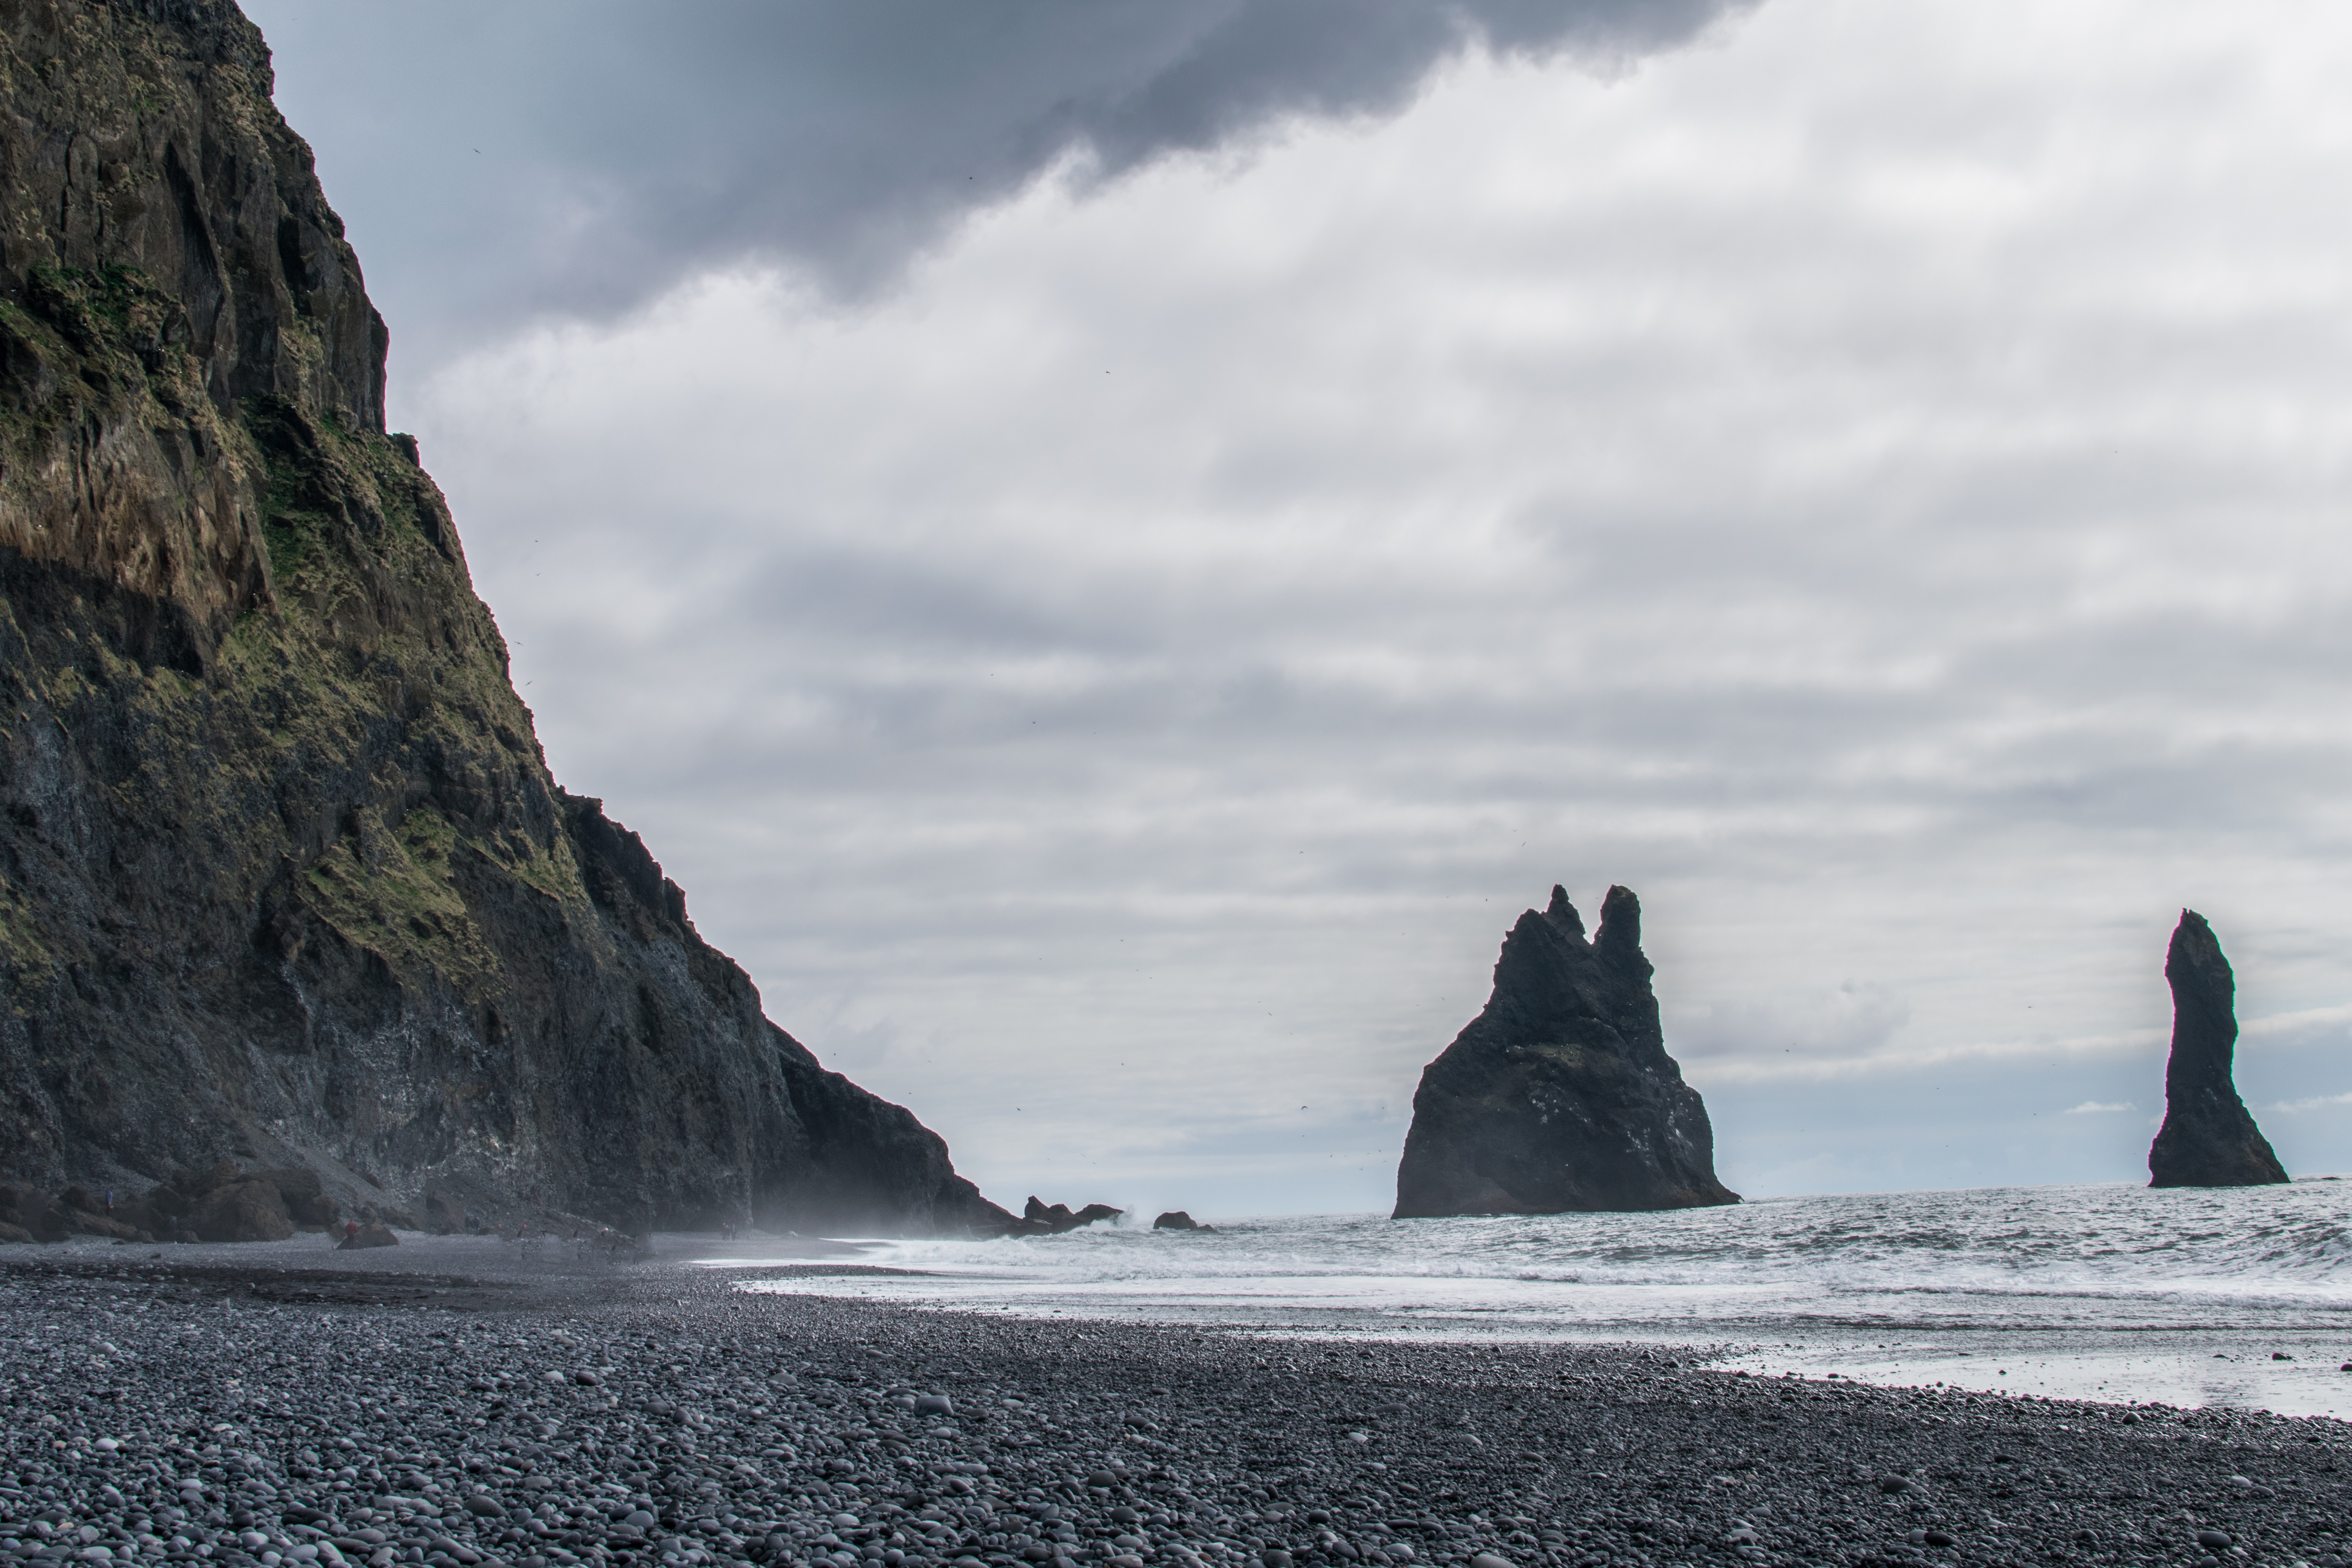
beach, sea, coast, water, rock, ocean, cloud, shore, wave, cliff, ice, tower, bay, island, fjord, terrain, body of water, cape, landform, glacial landform, wind wave